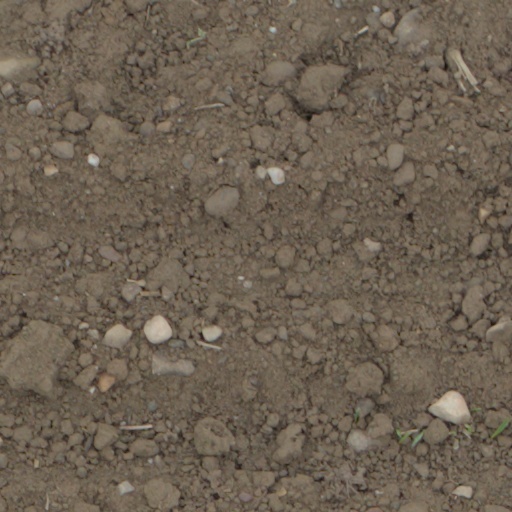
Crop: wheat